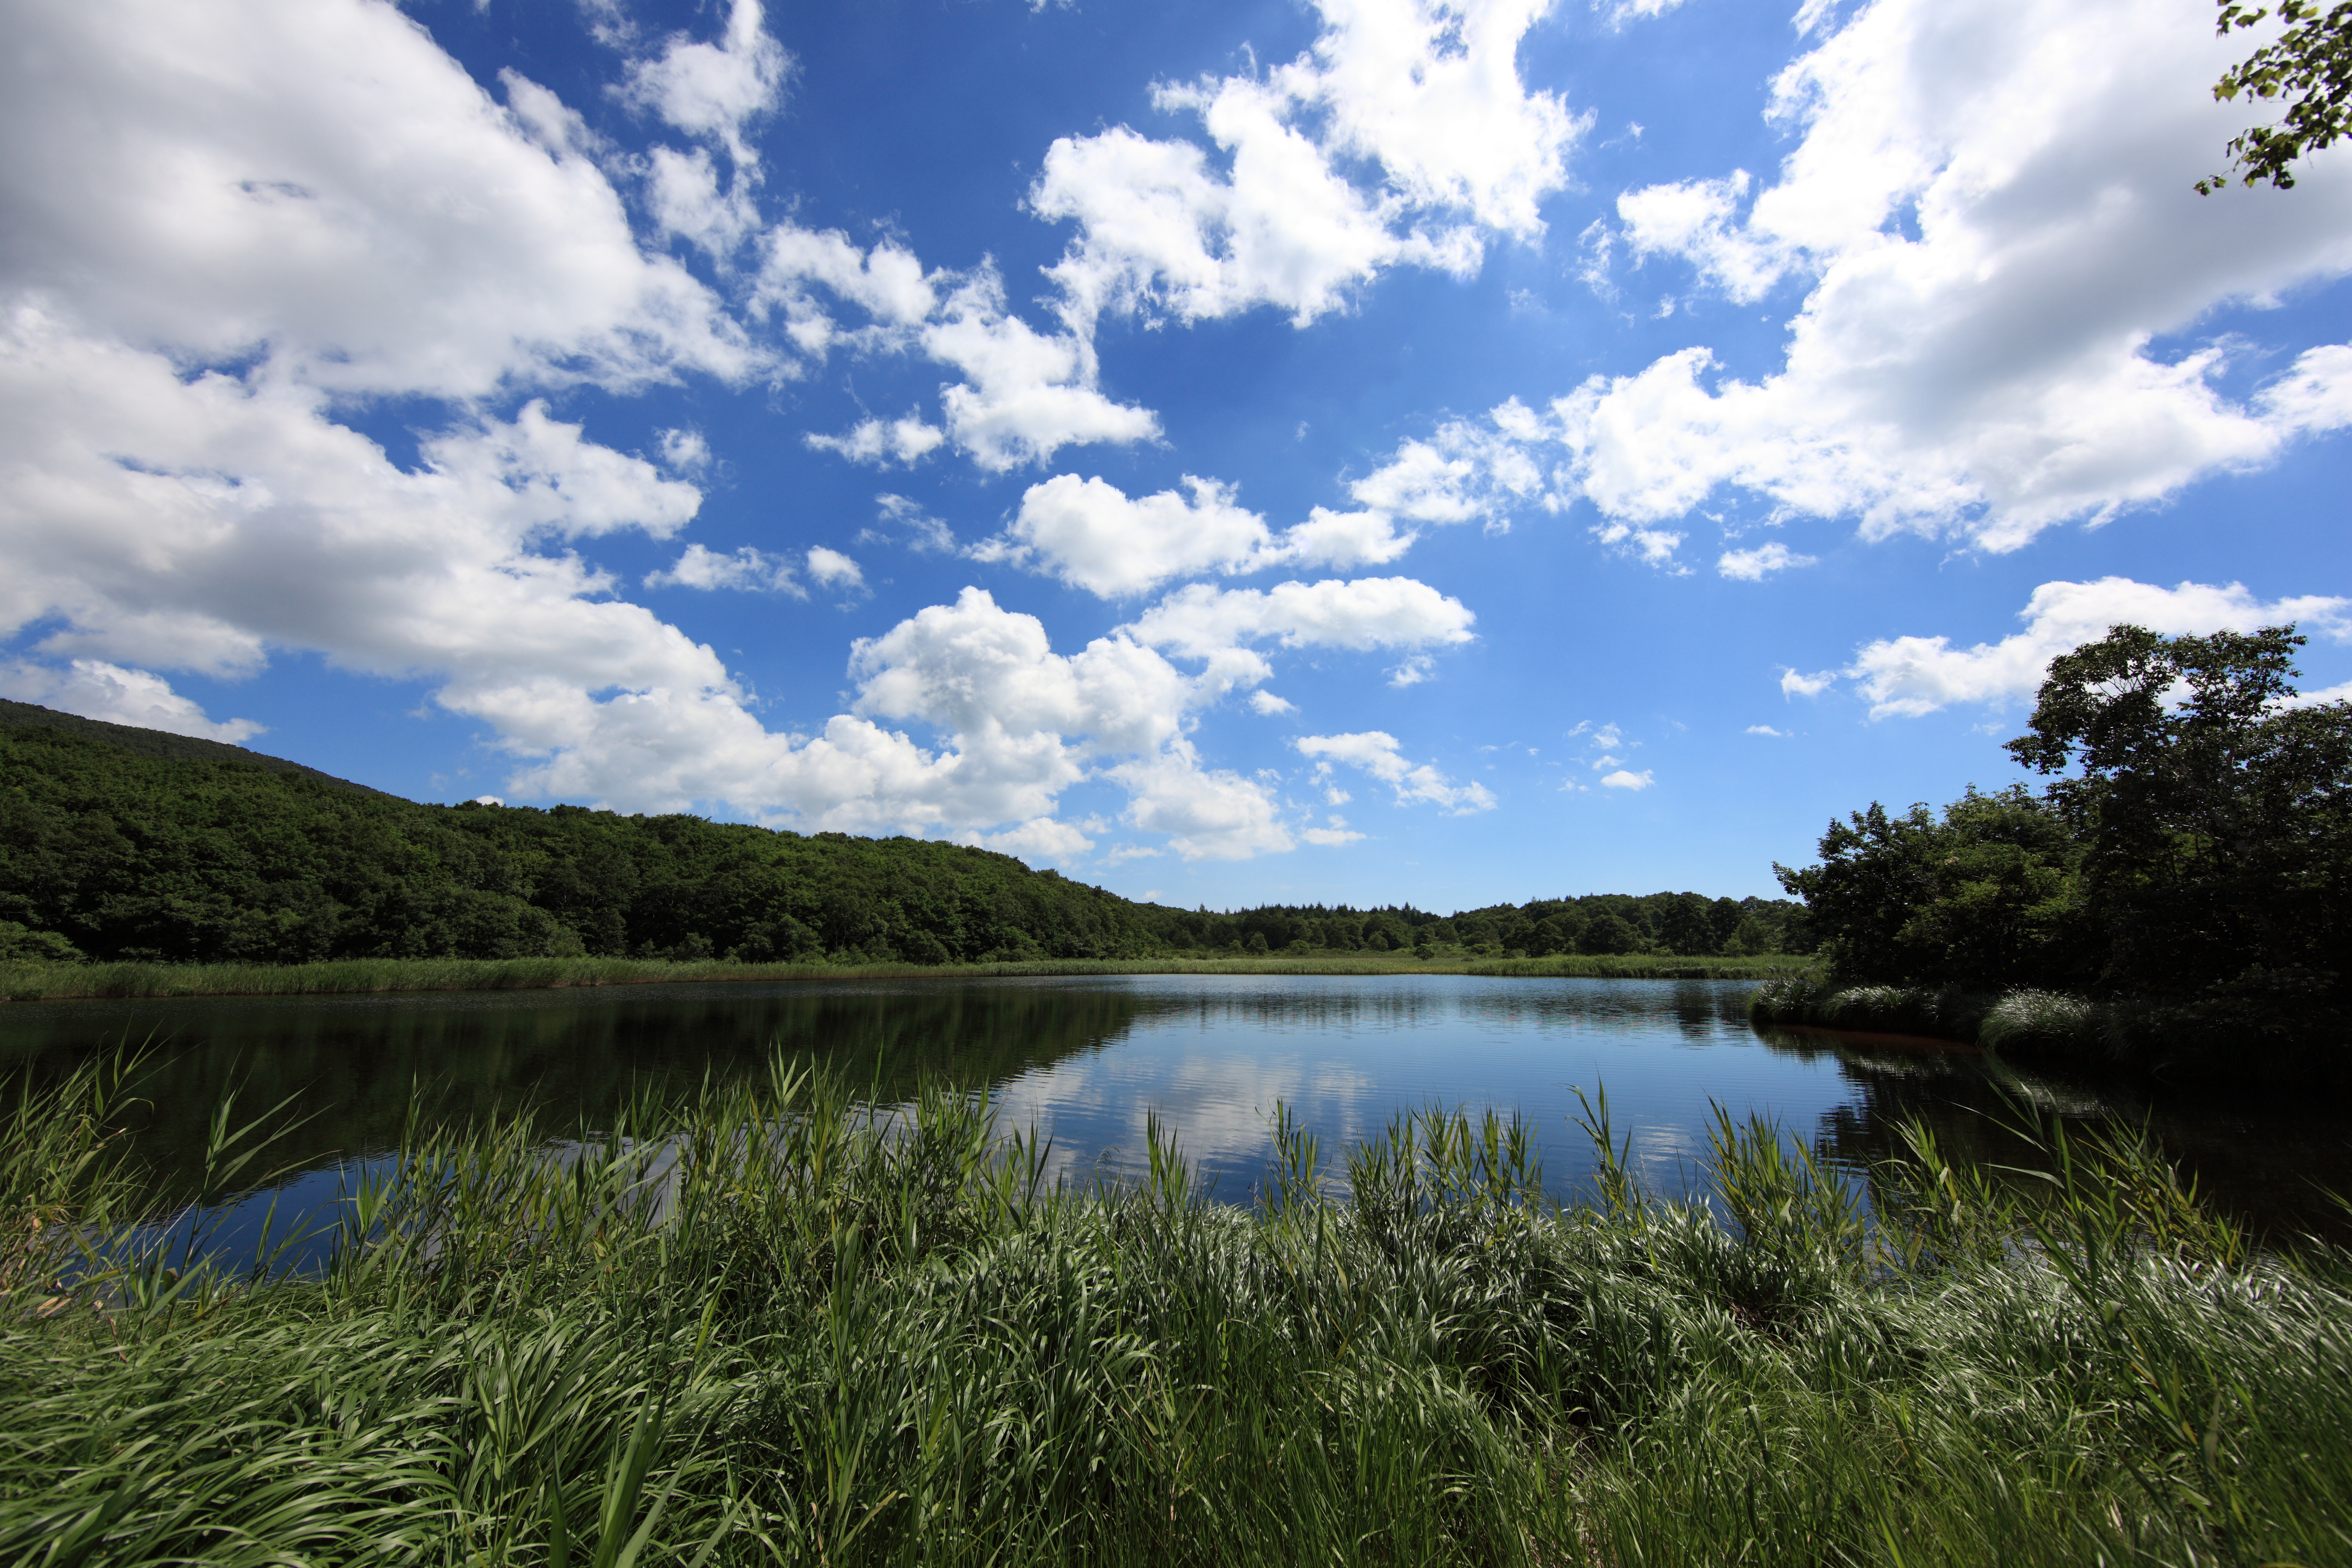
landscape, tree, water, nature, grass, marsh, swamp, wilderness, mountain, cloud, sky, meadow, lake, river, pond, reflection, high, reservoir, body of water, wetland, 5d, hires, habitat, loch, markii, ecosystem, hi, res, resolution, iwate, hachimantai, gozaishonuma